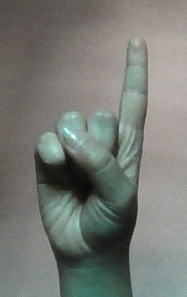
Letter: bb